Censorship in Italy

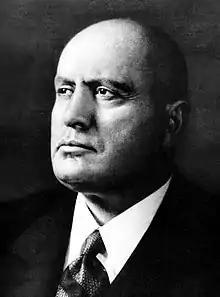
Benito Mussolini

This branch of the activity was mainly ruled by the "Ministero della Cultura Popolare" (Ministry of popular culture), commonly abbreviated as "Min. Cul. Pop.". This administration had authority over all the contents that could appear in newspapers, radio, literature, theatre, cinema, and generally any other form of communication or art.